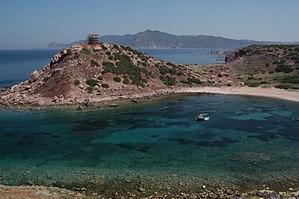
Alierasaurus est un genre de synapsides Caseidae de très grande taille ayant vécu au début du Permien moyen dans ce qui est aujourd’hui le nord-ouest de la Sardaigne. Le genre n’est représenté que par son espèce type, Alierasaurus ronchii, fondée sur un squelette postcrânien partiel découvert dans la Formation Cala del Vino. Les dimensions des éléments préservés du pied et des vertèbres caudales suggèrent une longueur totale estimée à environ 6 ou 7 m pour Alierasaurus. Il était donc d'une taille comparable ou même supérieure à celle de l'espèce géante nord-américaine Cotylorhynchus hancocki de la Formation San Angelo au Texas, dont la taille avoisinait les 6 mètres de longueur. Alierasaurus diffère du genre Cotylorhynchus principalement par l’anatomie des os du pied en ayant un quatrième métatarsien plus long et plus mince, ainsi qu’une phalange unguéale pointu et en forme de griffe au lieu d’être aplati. Alierasaurus et Cotylorhynchus avaient tous les deux une très grande cage thoracique en forme de tonneau, indiquant qu’ils étaient des herbivores qui se nourrissaient principalement de végétaux riche en fibres.